La clemenza di Tito (Colin Davis recording)

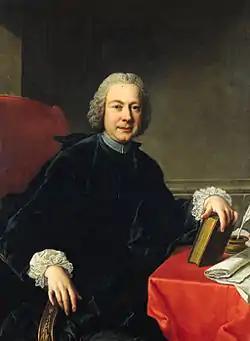
Pietro Metastasio, in a portrait attributed to Batoni

Eric Salzman reviewed the album on LP in "Stereo Review" in May 1978. Janet Baker, he wrote, sang with "a good deal of passion - a quality not always associated with her beautiful and sometimes remote vocal sound - as Vitellia". Stuart Burrows's Tito was "strong", Lucia Popp's Servilia "stunning", Yvonne Minton's Sesto "ably interpreted" and Frederica von Stade's Annio "quite adorable" despite "a tight little vibrato". The orchestra's playing was "excellent", and Colin Davis's conducting "strong" too. This was not to say that the album had no weaknesses. Firstly, the presence of three mezzo-sopranos in its "dramatis personae" made for a degree of monotony. Secondly, none of the singers had interpolated appoggiaturas and other ornaments in the way that Mozart would have expected them to. Thirdly, the opera itself had its negatives. Although its music was brisk, concise, emphatic and full of feeling, its characters were cardboard and its story chilly and dull. But all in all, the album was "superb both in performance and recording", and one that certainly deserved to be heard.